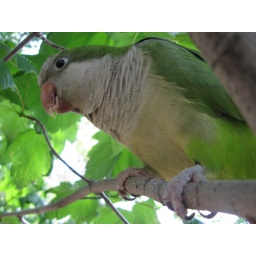
Byrd sitting in a tree in our front yard